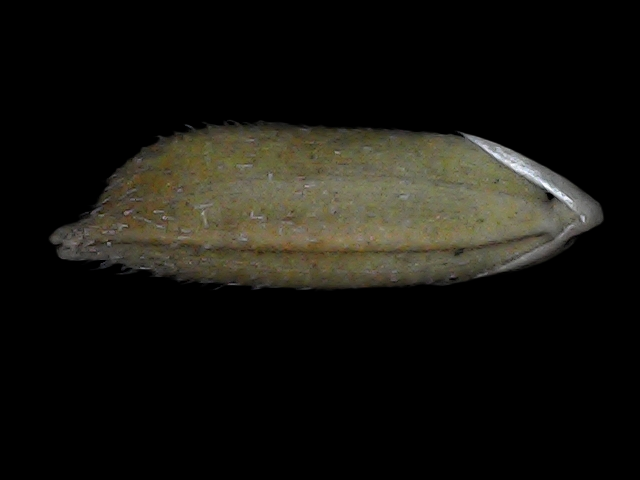
Rice variety: Bd93